Constantino Tsallis

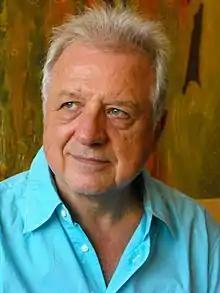
Constantino Tsallis in 2010.

Constantino Tsallis (born 4 November 1943) is a naturalized Brazilian physicist of Greek descent, working in Rio de Janeiro at Centro Brasileiro de Pesquisas Físicas (CBPF), Brazil.